Yitzhak Berman

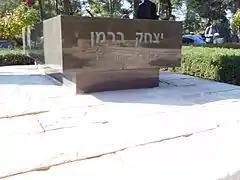
Berman's grave at Mount Herzl

Yitzhak Berman (3 June 1913 – 4 August 2013) was an Israeli politician who served as Minister of Energy and Infrastructure from August 1981 until September 1982. He was also Speaker of the Knesset from 1980 until 1981.